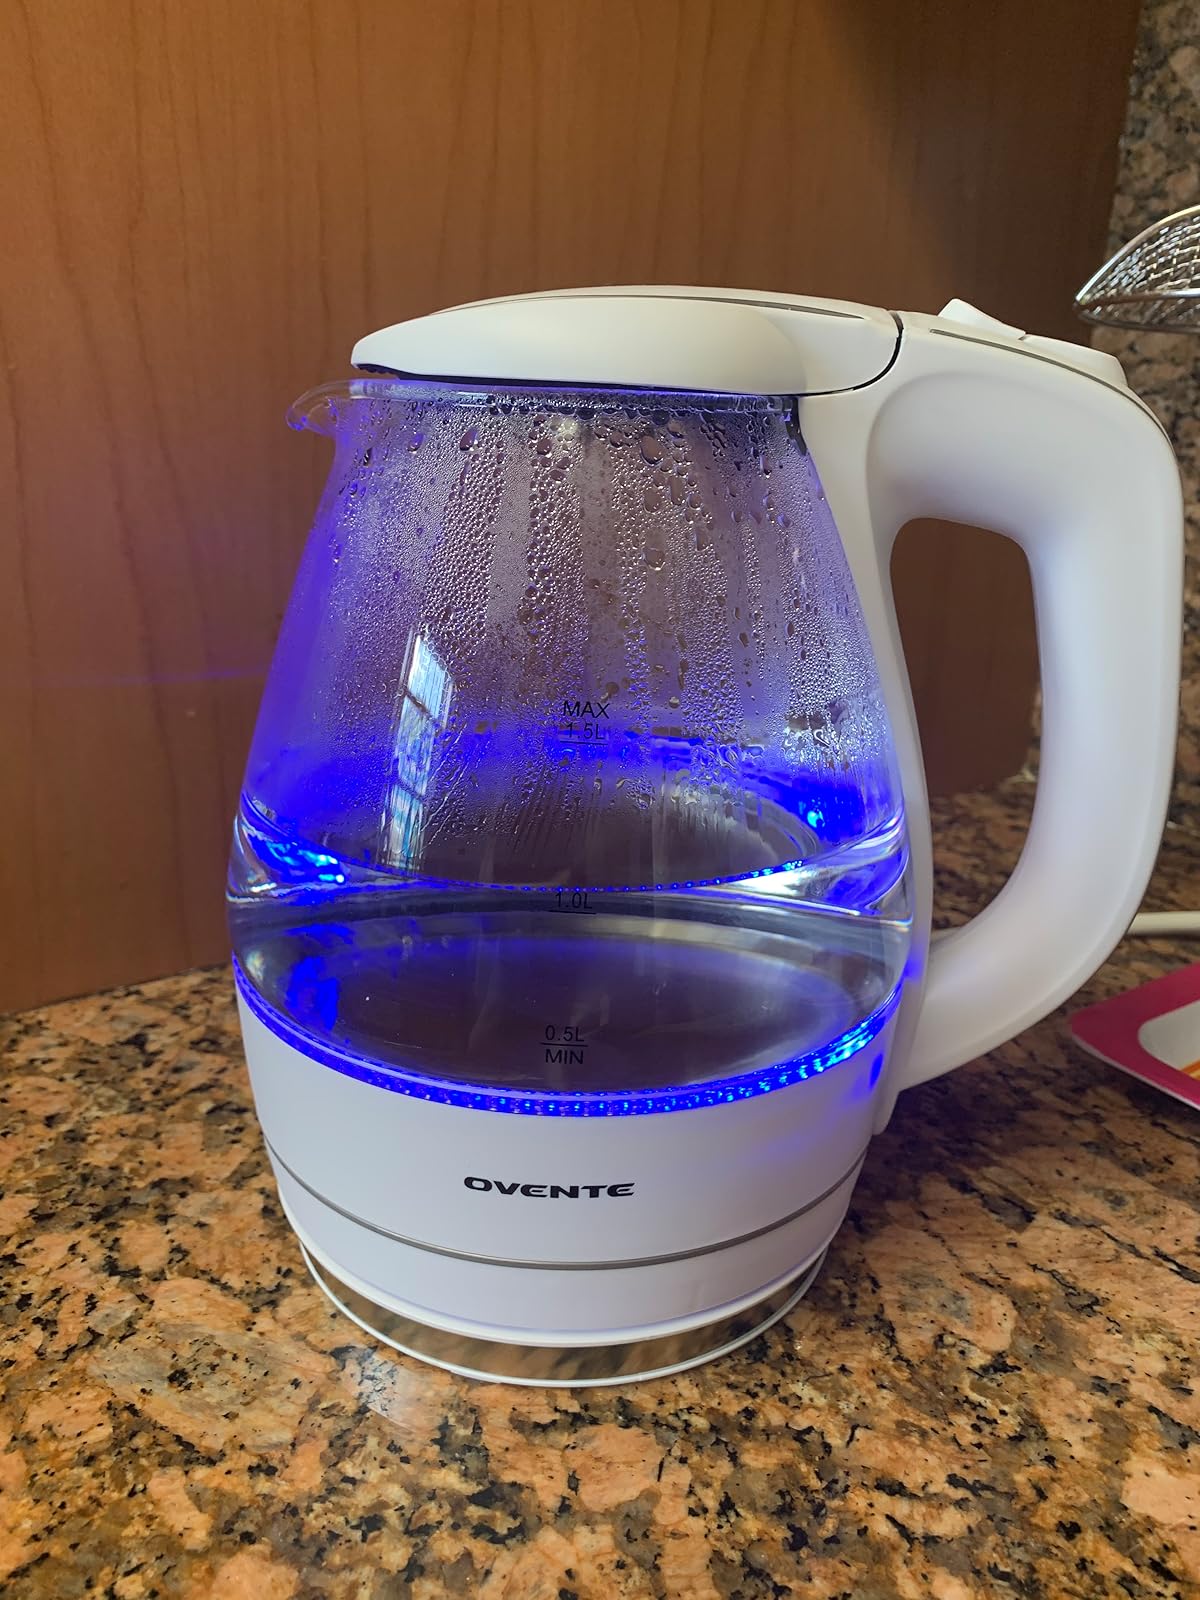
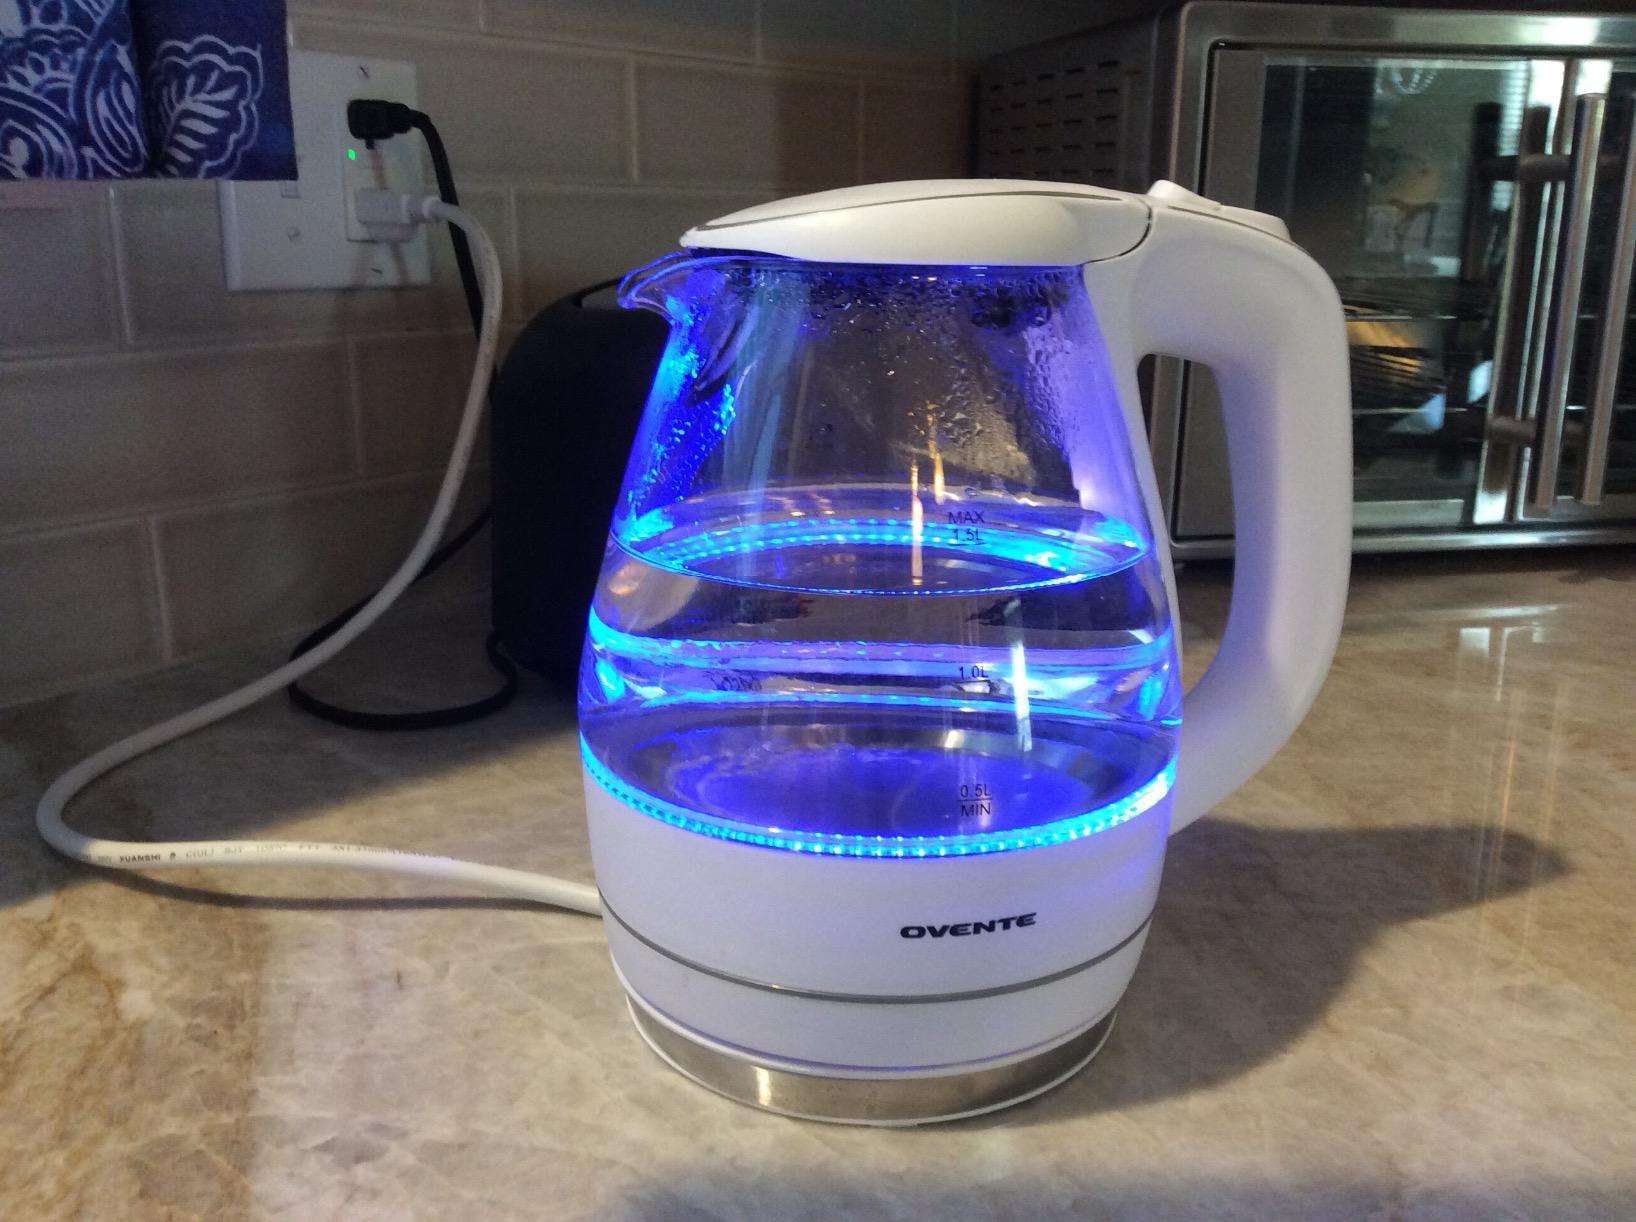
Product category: items_kettle
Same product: yes